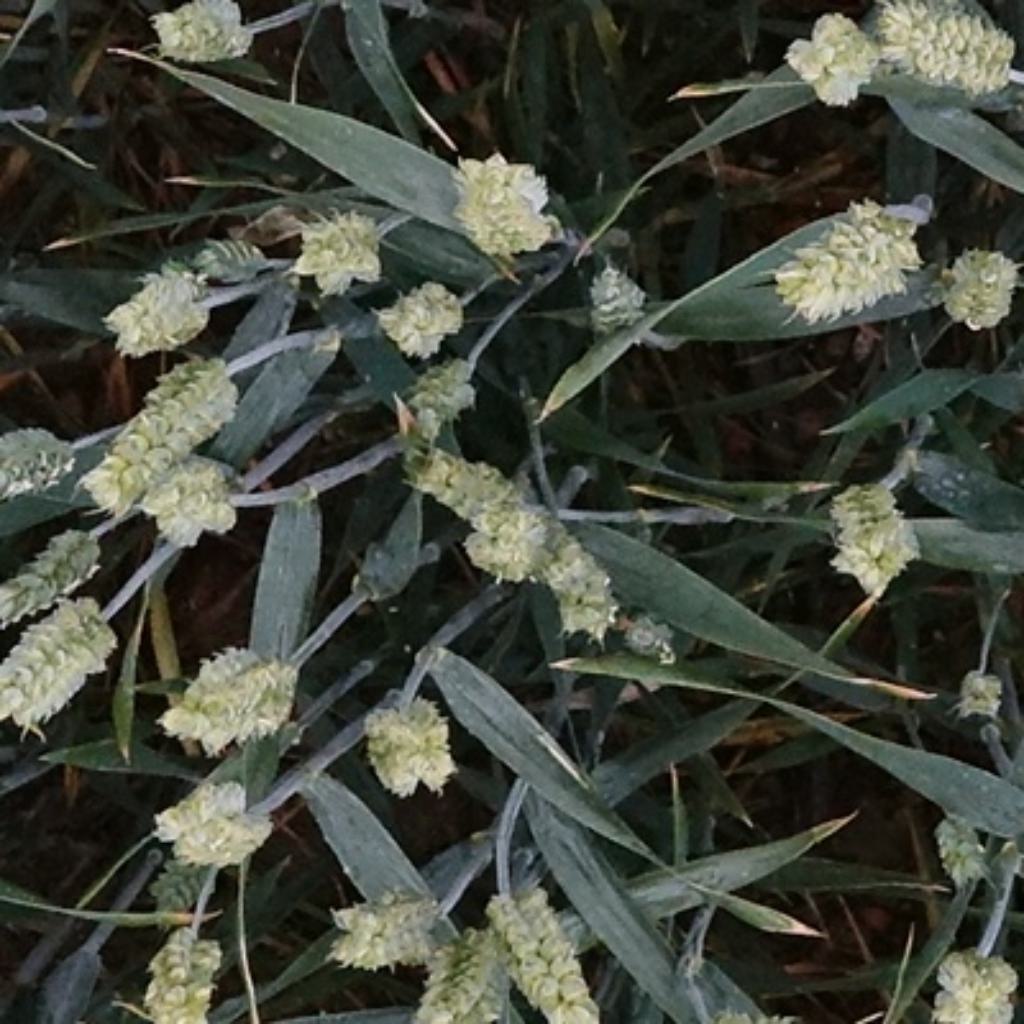
Country: France
Location: Toulouse
Wheat development stage: Filling - Ripening